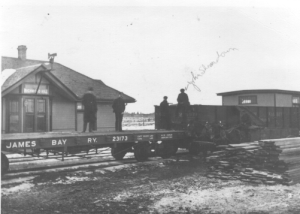
La gare de Richmond Hill est une ancienne gare ferroviaire canadienne, située à Richmond Hill, en Ontario.